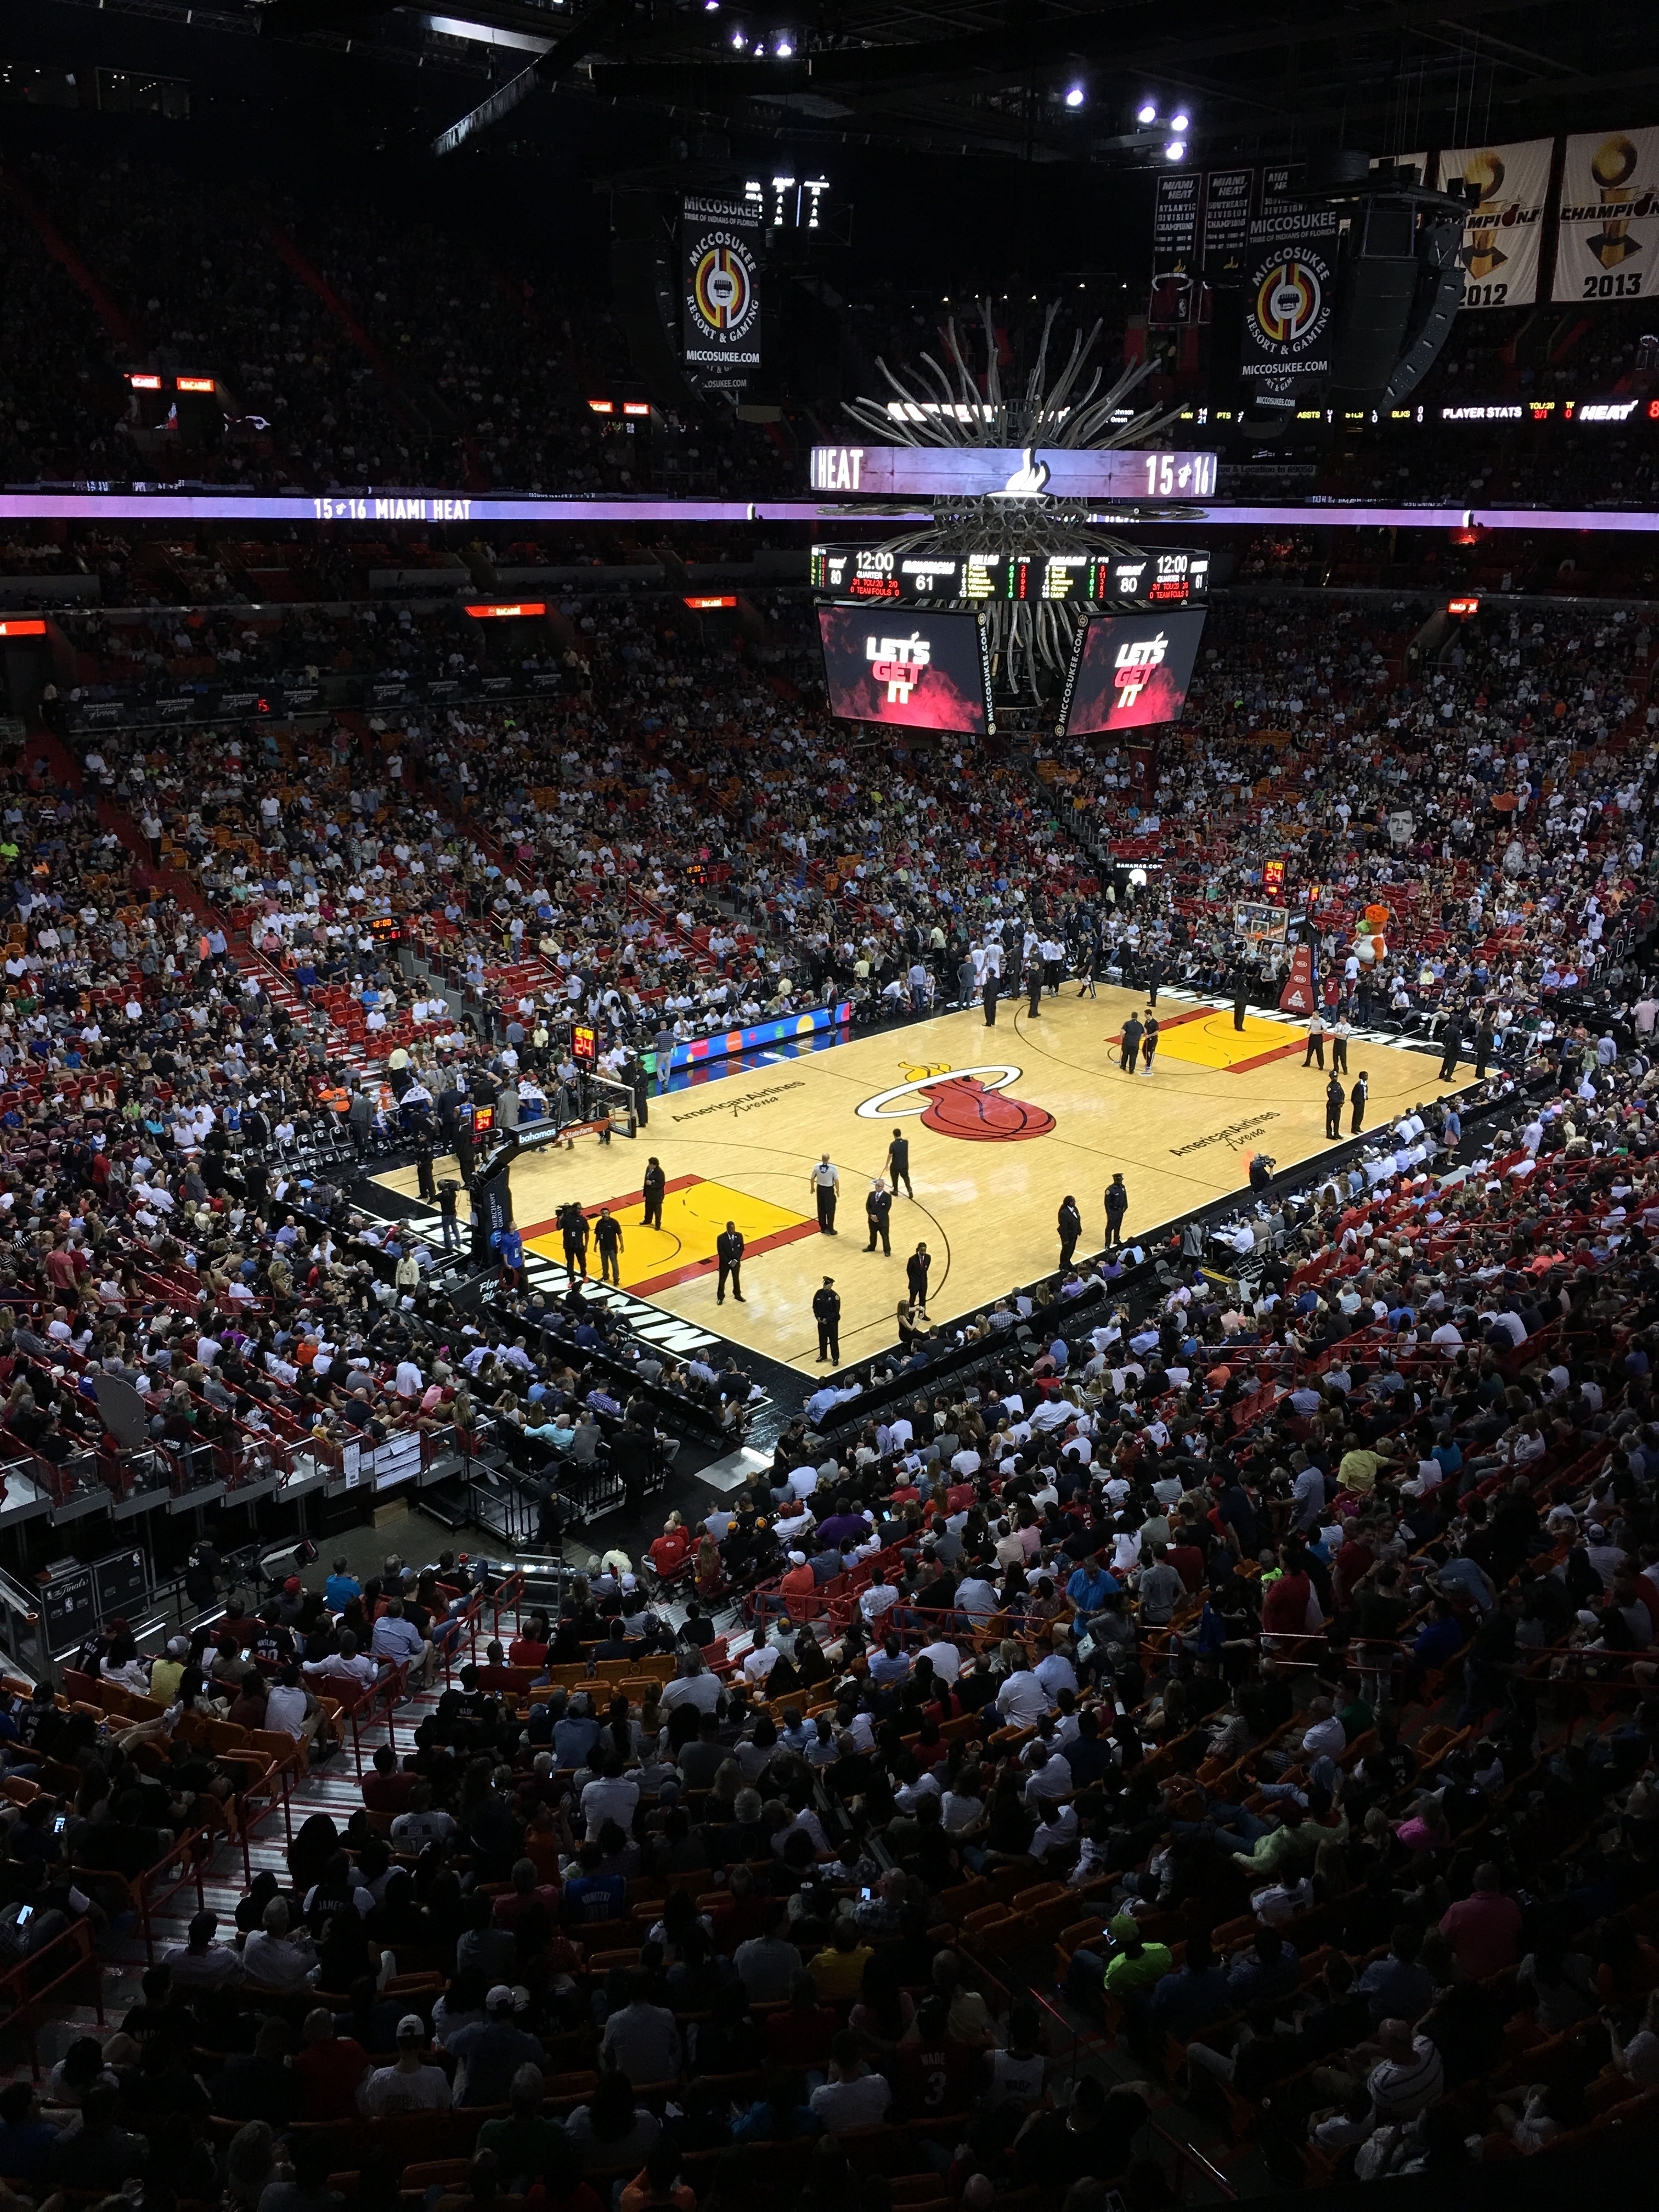
structure, crowd, audience, basketball, stadium, arena, sports, miami, sport venue, soccer specific stadium, music venue, basketball moves, slam dunk, miami heat game, miami heat